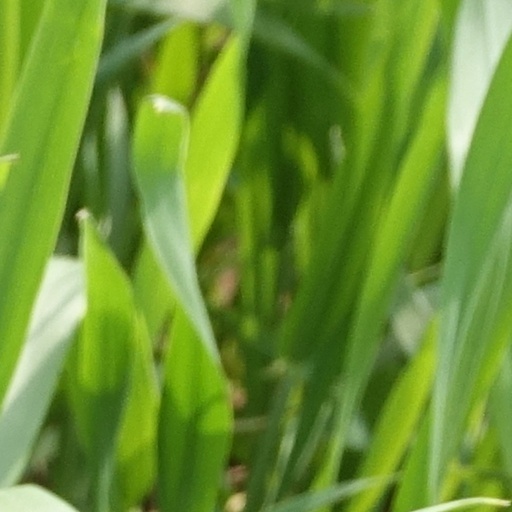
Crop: wheat